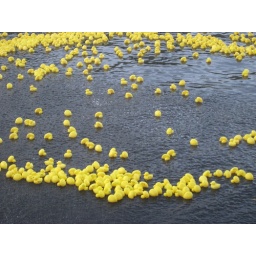
annual duck race - in water